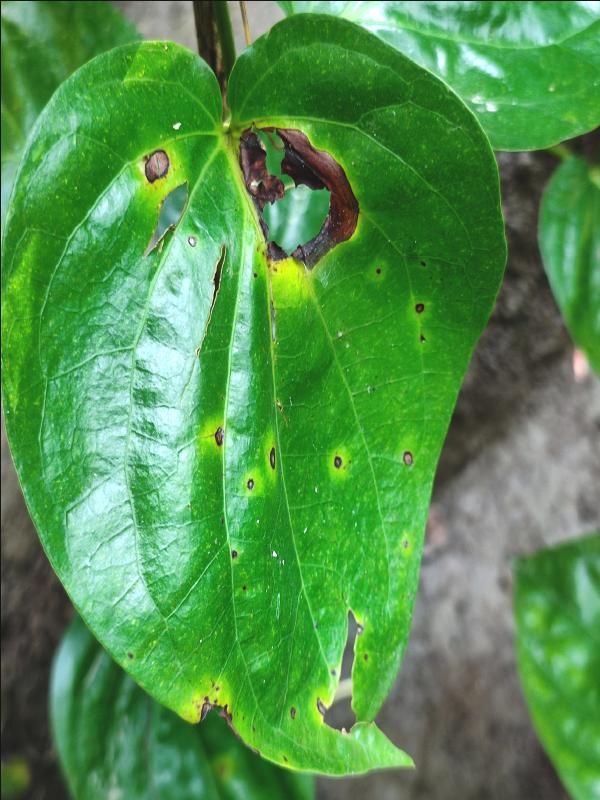
Label: Bacterial_Leaf_Disease